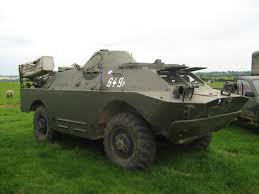
Label: BRDM